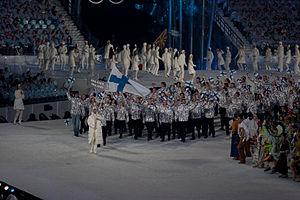
Cet article contient des informations sur la participation et les résultats de la Finlande aux Jeux olympiques d'hiver de 2010 à Vancouver au Canada.